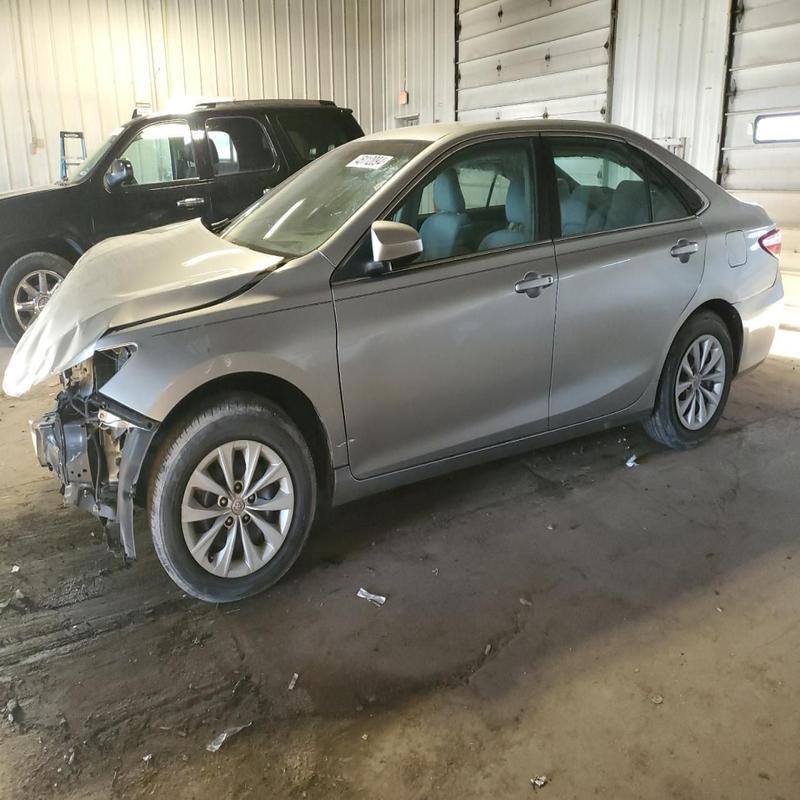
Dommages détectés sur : pare-choc avant, feu avant gauche, capot, aile avant gauche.
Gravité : majeur